Douglas Jardine

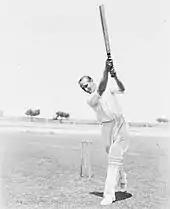
Jardine batting in the early 1930s

Following the third Test, strongly worded cables passed between the Australian Board of Control and the M.C.C. at Lord's. The Australian Board accused the English team of unsportsmanlike tactics, stating that "Bodyline bowling has assumed such proportions as to menace the best interests of the game, making protection of the body the main consideration." The M.C.C. responded angrily to the accusations of unsporting conduct, played down the Australian claims about the danger of Bodyline and threatened to call off the tour. The series was becoming a major diplomatic incident by this stage, and many people saw Bodyline as damaging to an international relationship that needed to remain strong. Public reaction in both England and Australia was outrage directed at the other nation. The Governor of South Australia, Alexander Hore-Ruthven, who was in England at the time, expressed his concern to British Secretary of State for Dominion Affairs James Henry Thomas that this would cause a significant impact on trade between the nations. The standoff was settled only when Australian Prime Minister Joseph Lyons met members of the Australian Board and outlined to them the severe economic hardships that could be caused in Australia if the British public boycotted Australian trade. Given this understanding, the Board withdrew the allegation of unsportsmanlike behaviour two days before the fourth Test, thus saving the tour. However, correspondence continued for almost a year. Jardine was shaken by the events and by the hostile reactions that his team were receiving. Stories appeared in the press, possibly leaked by the disenchanted Nawab of Pataudi, about fights and arguments between the England players. Jardine offered to stop using Bodyline if the team did not support him, but after a private meeting (not attended by Jardine or either of the team managers) the players released a statement fully supporting Jardine and the Bodyline tactics. It was subsequently revealed that several of the players had private reservations, but they did not express them publicly at the time. Even so, Jardine would not have played in the fourth Test without the withdrawal of the unsportsmanlike accusation.